Klubrádió

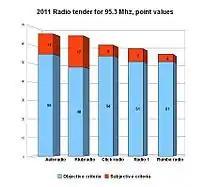
Points achieved in the tender for 95,3 MHz, Klubrádió received the fewest points on the so-called objective criteria and it could not overcome this disadvantage, even though it received maximal points in subjective categories, which were subject to

The parliamentary elections of 2010 caused a serious impact on the run of Klubrádió. The commercial station lost its financial integrity because many companies and agencies stopped advertising in Klubrádió for fearing of political consequences, and it almost went bankruptcy. After the victory of the right-wing party Fidesz securing the 2/3 majority in Parliament, Klubrádió became the number one enemy in the eye of the ruling party. In addition, in February, 2011, the broadcast license of Klubrádió expired but it continued broadcasting anyway due to temporary licenses, which were granted on a regular basis. Three tenders for three Budapest frequencies were advertised in mid-2011 with identical terms and conditions. Klubrádió have only submitted a tender offer for one of them, without providing a reason as to why it did not consider the others viable. The tender was preceded by intense lobbying for Klubrádió; various pressure groups tried to ensure that tender invitation is construed in such a way that only Klubrádió could win. Klubrádió had issued several suggestions in open hearings before the tender was finalized. First, Klubrádió suggested that the frequency should be based on the premise of public service frequency, where the license fee might be zero forints. If the frequency were to be a commercial frequency, Klubrádió have suggested a license fee of 6 million forints. During the actual tender, Klubrádió itself have offered to pay 55 million forints for the frequency, almost ten times of its original suggestion. This resulted in claims that the original Klubrádió suggestions were provocative. However, according to the tender, the would-be winner of 95,3 MHz should be broadcasting mainly music and local news that implied the possible loss of Klubrádió knowing a talk and news station would not have a chance to be in accordance with the new premises. After closing the tender, Autorádió gained first place for 95,3 MHz with 66 points, because Klubrádió refused to bid for the other two frequencies with identical terms, this raised the possibility of losing a Budapest frequency. Klubrádió came in second with 65 points, the pressure intensified to achieve overturning the decision. In Hungary, all tender decisions are subject to legal review, and when the management of Klubrádió launched a suit for the frequency, a court case began. Klubrádió did not argue that they should have received more points, rather they claimed that the winner's offer was „unrealistic" and should have been disqualified. Klubrádió added that they judged all bids over 53 million were „unrealistic". The argument would also disqualify Klubrádió's own bid of 55 million forints of yearly broadcasting fee. While the court case was still in progress, there were reports of more outside pressure trying to ensure Klubrádió's gain of the frequency. Klubrádió and the mainstream media also attacked the winners of the tender Autoradio for being a startup company without relevant experience in broadcasting, founded in early 2011, even though Monográf Rt, the owner of Klubrádió was just a month older at the time it acquired Klubrádió.